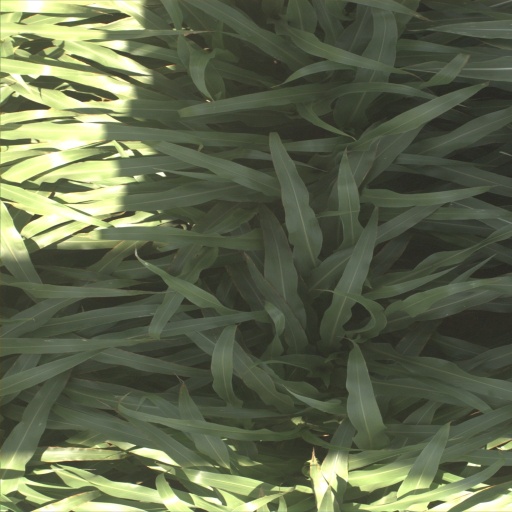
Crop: sorghum